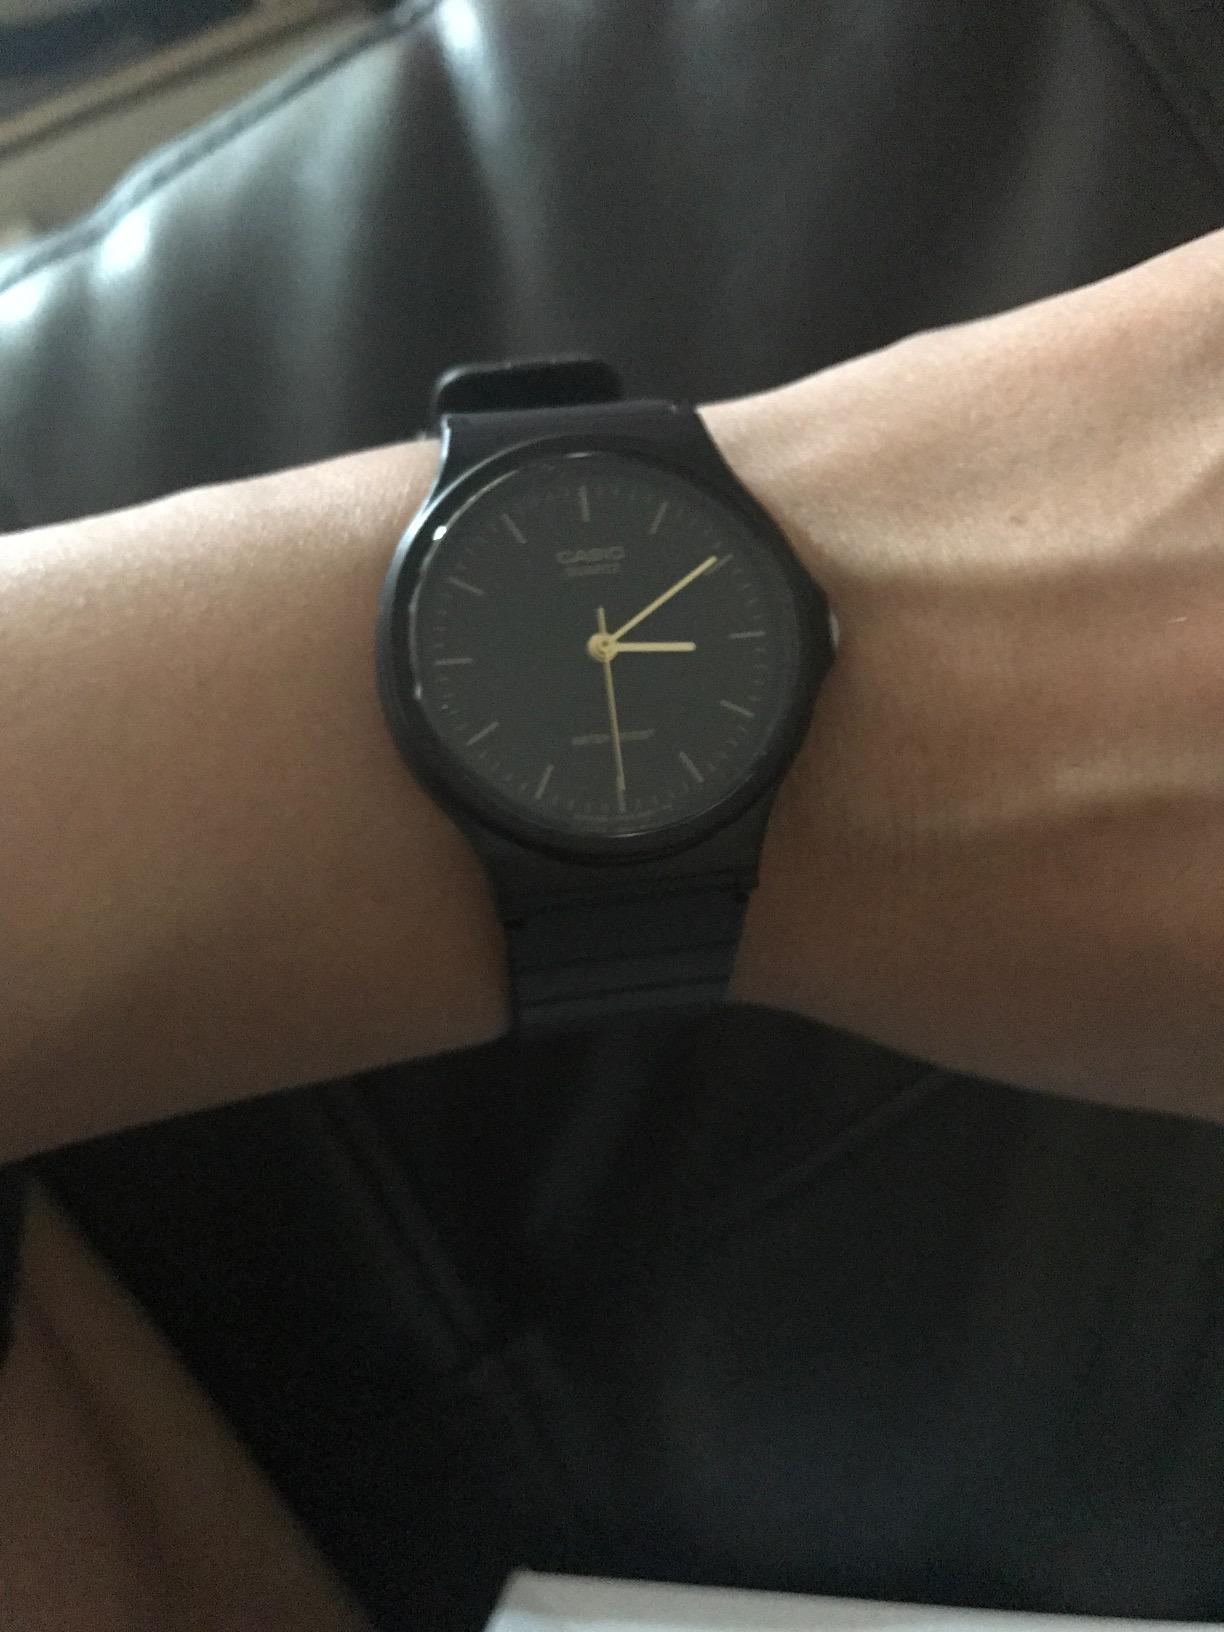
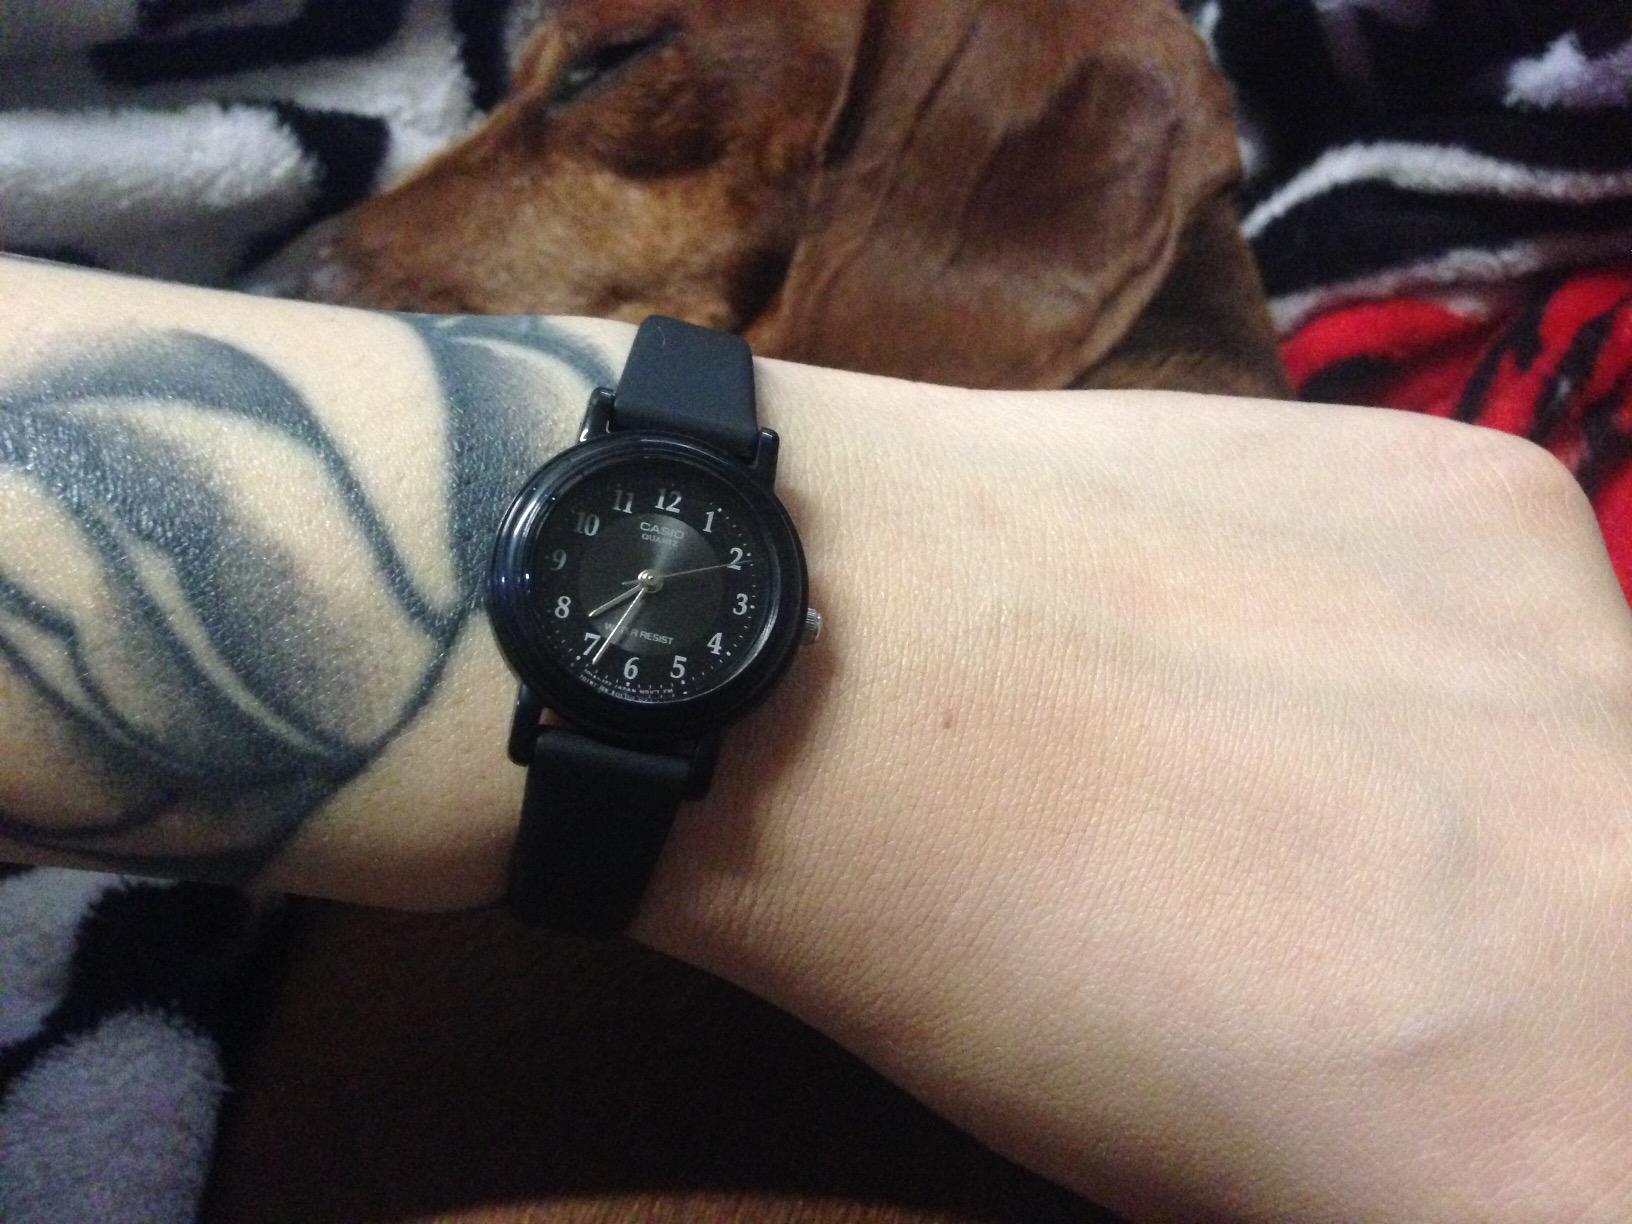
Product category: accessories_watch
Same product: no